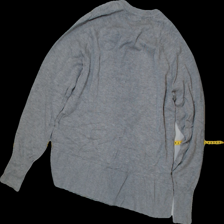
View: back
Type: Sweater
Category: Ladies
Brand: Amisu (New yorker)
Colors: Grey
Material: 68% Cotton 32% Poly
Pattern: Plain
Cut: Regular
Size: S
Trend: No trend
Stains: No
Damage: 0
Price range: <50
Recommended usage: Export